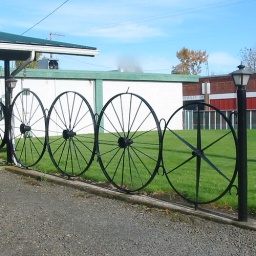
Forty-Eighth Day of Project 365A fence at a house in Monroe